Dance in Nepal

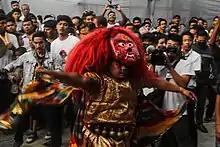
Lakhey, a dance from Newars

Dance is a performing art form consisting of purposefully selected sequences of human movement. Dance (Nepal Bhasa:प्याखं/प्याखङ) in Nepal comprises numerous styles of dances, including folk, ethnic, classical to modern dances. Lakhey is the dance of a demon in the carnival of God. Durbar Square, a historic plaza in Kathmandu, Nepal, facing ancient palaces and adorned by Hindu temples, is always full of eager crowds on the last day of Indra Jatra, the festival celebrating Indra, the Hindu king of heaven. In this divine stage, Lakhe the demon dances among gods and deities relentlessly and carelessly.